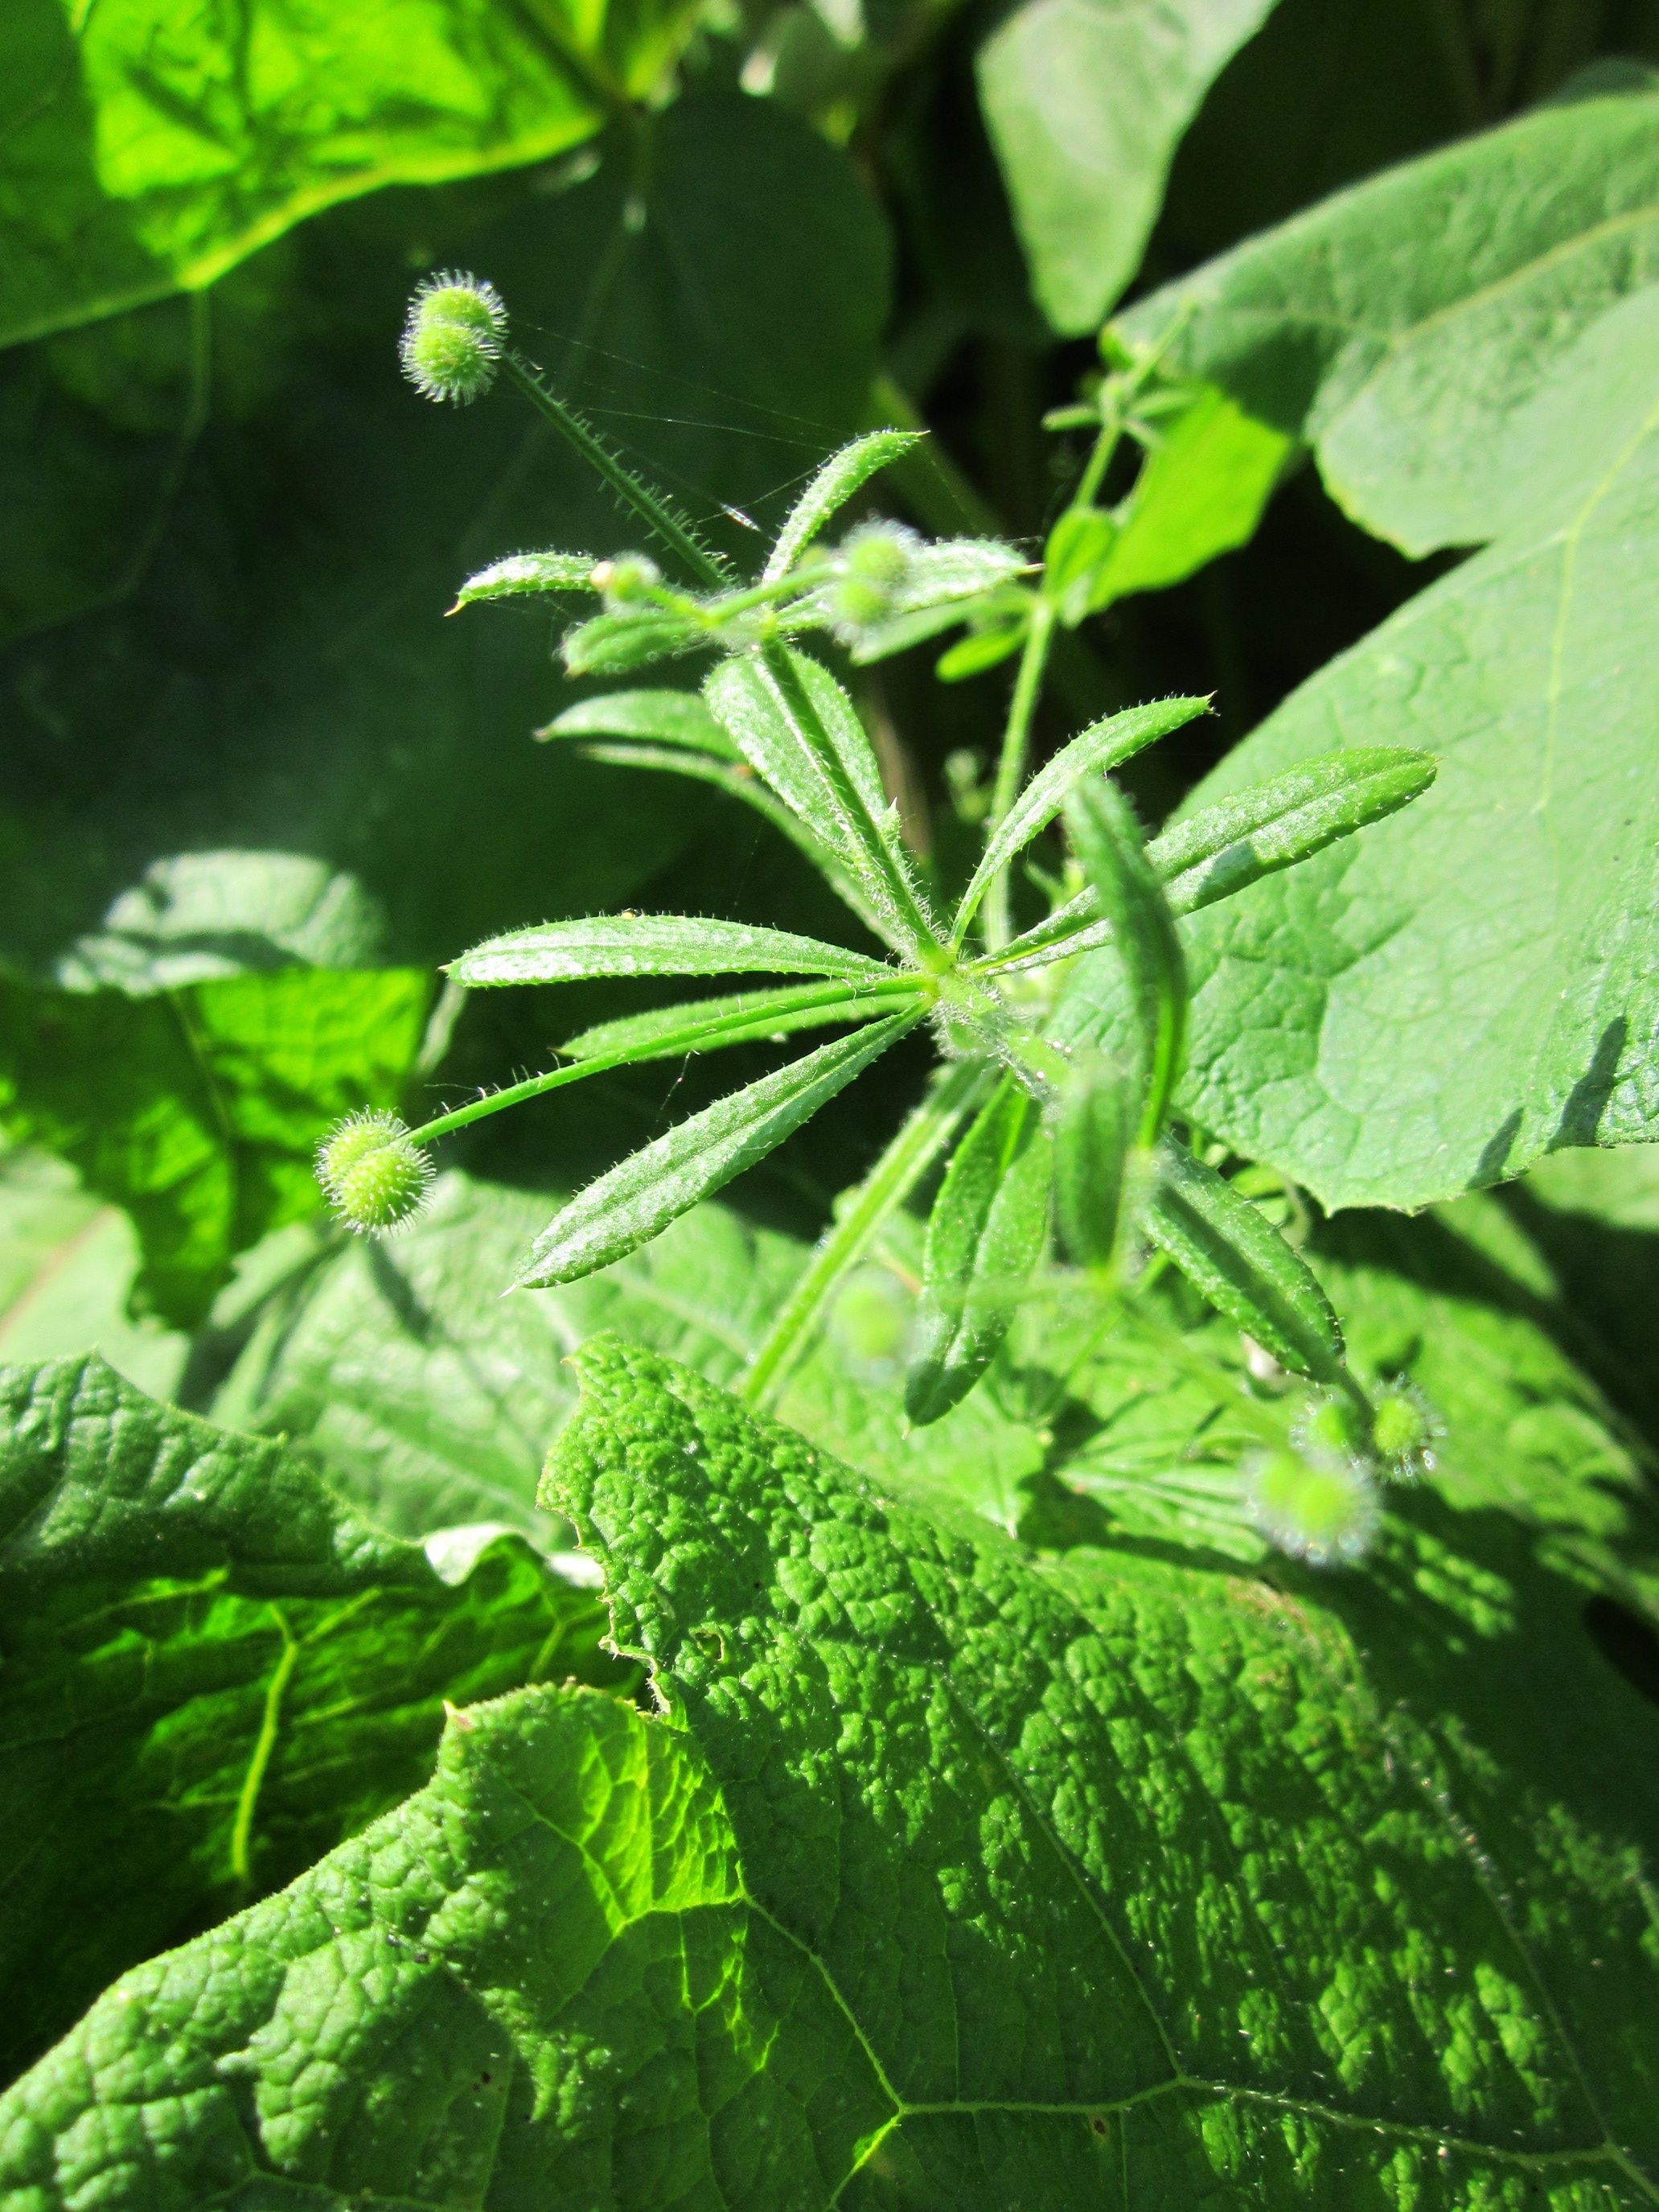
plant, leaf, flower, green, herb, produce, botany, flora, wildflower, flowering plant, urtica, annual plant, galium aparine, cleavers, clivers, goosegrass, catchweed, stickyweed, robin run the hedge, sticky willy, sticky willow, velcro weed, grip grass, land plant